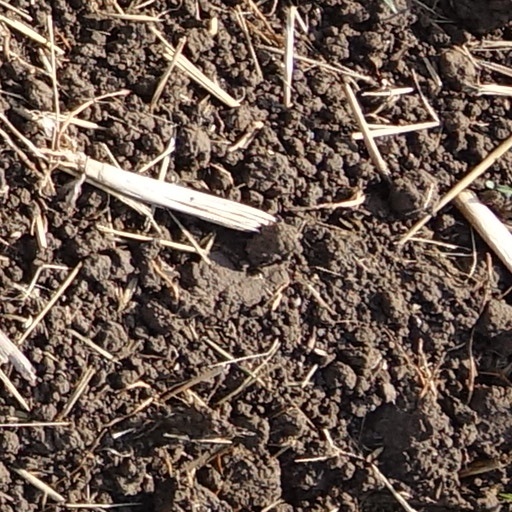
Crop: wheat